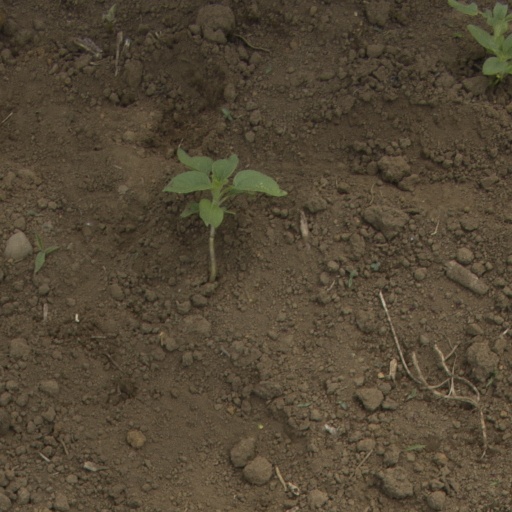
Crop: Jerusalem artichoke